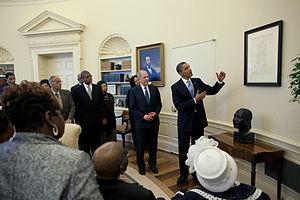
Le président Barack Obama regarde la Proclamation d'émancipation avec un petit groupe d'Afro-américains agés, de leur petits-enfants et de quelques enfants de Washington D.C. dans le bureau ovale, 18 janvier 2010. Cette copie de la proclamation d'émancipation qui est un prêt du Musée Smithsonian d'Histoire américaine, a été accrochée au mur du bureau ovale ce jour et sera exposée pendant 6 mois avant d'être déplacée dans la chambre de Lincoln où a été signée la proclamation originale par Abraham Lincoln le 1er janvier 1863 dans ce qui était alors le bureau présidentiel.
Martin Luther King Jr., né à Atlanta le 15 janvier 1929 et mort assassiné le 4 avril 1968 à Memphis, est un pasteur baptiste et militant non-violent afro-américain pour le mouvement des droits civiques des noirs américains aux États-Unis, fervent militant pour la paix et contre la pauvreté.